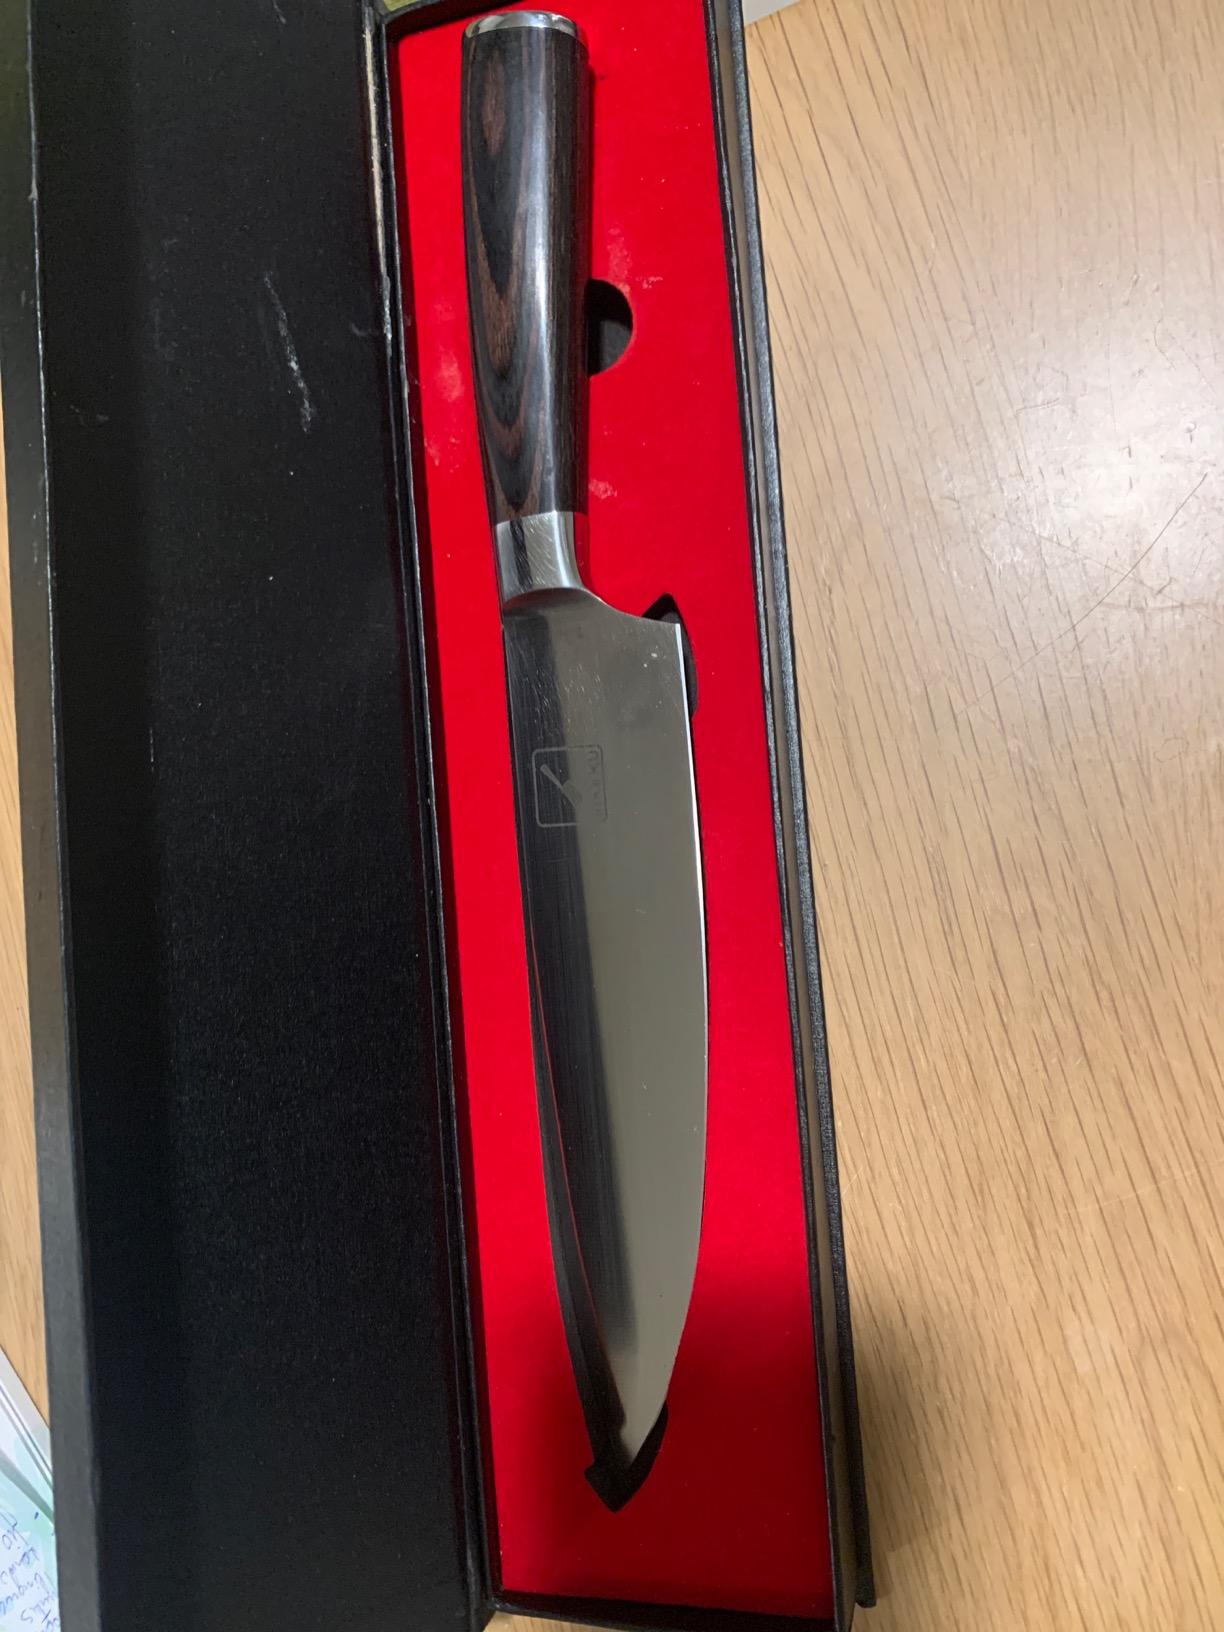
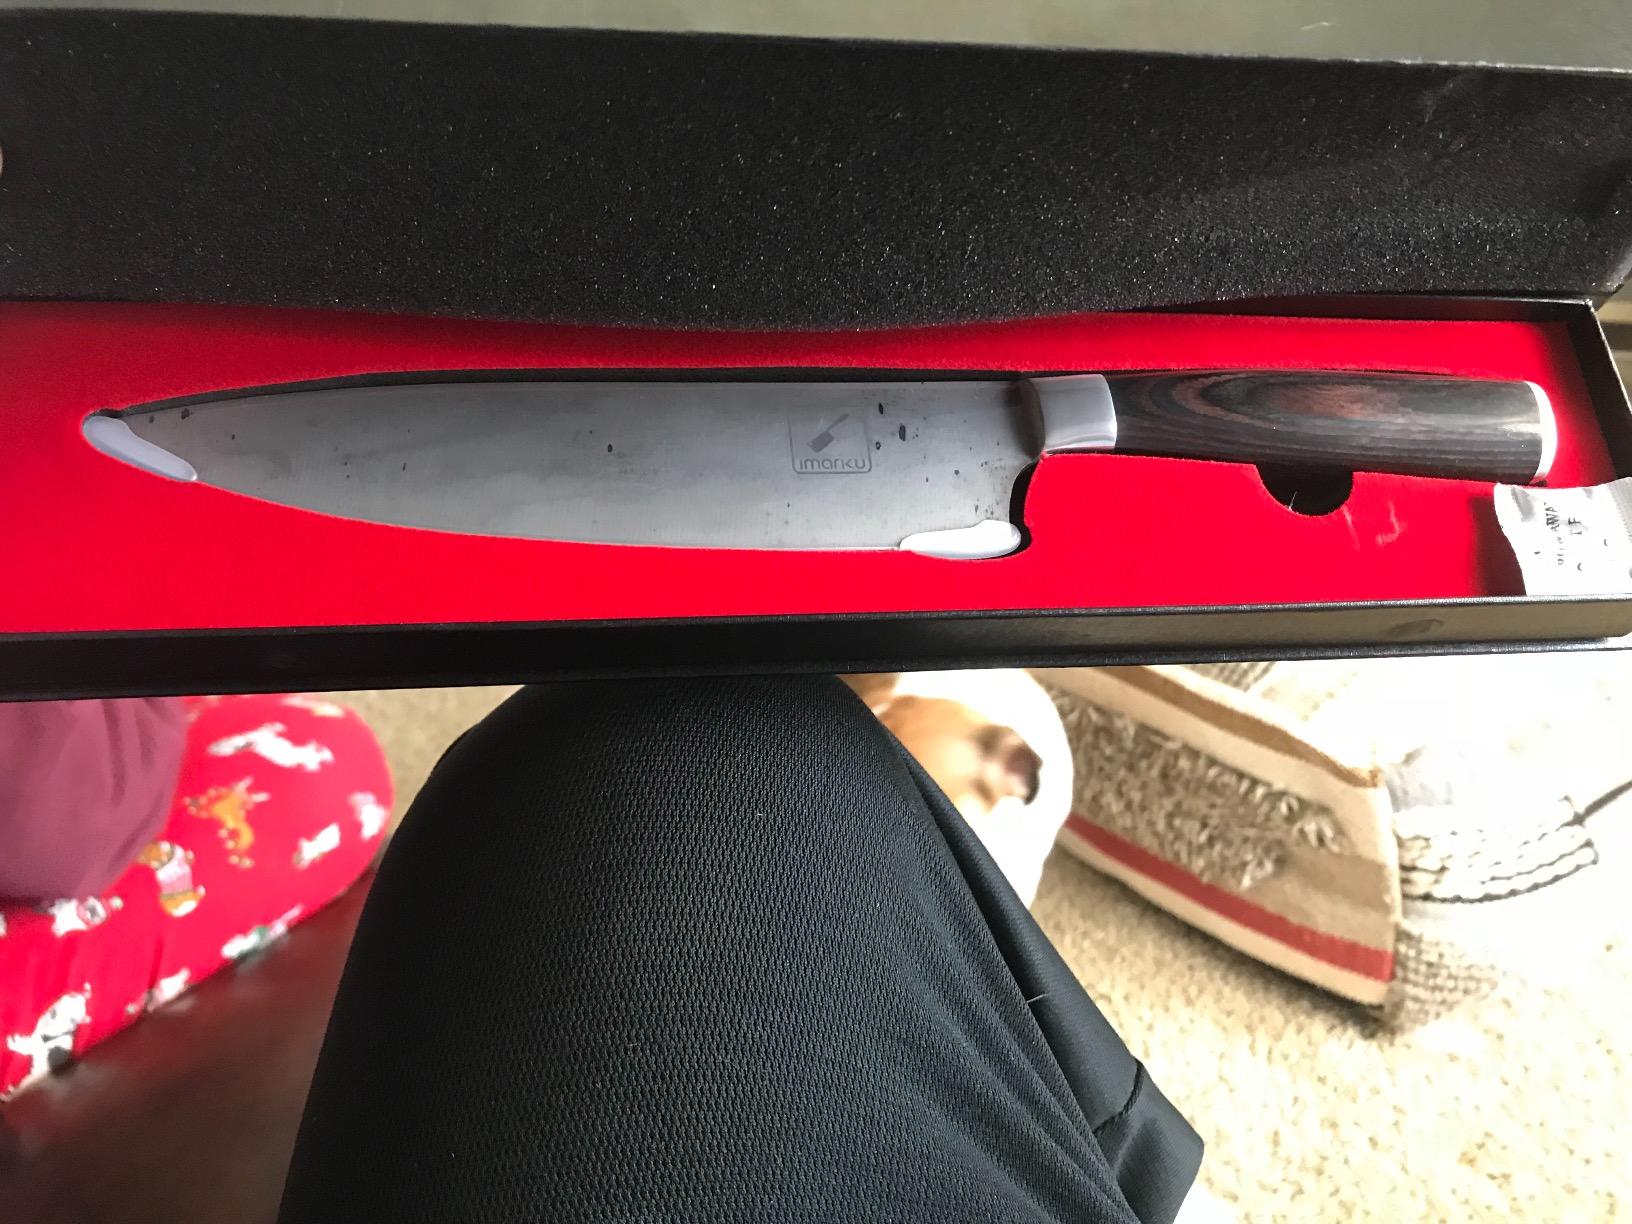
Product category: items_knife
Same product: yes